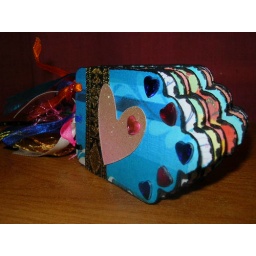
A mini tag book that I made. This view shows the black ink bleeding around the page edges,